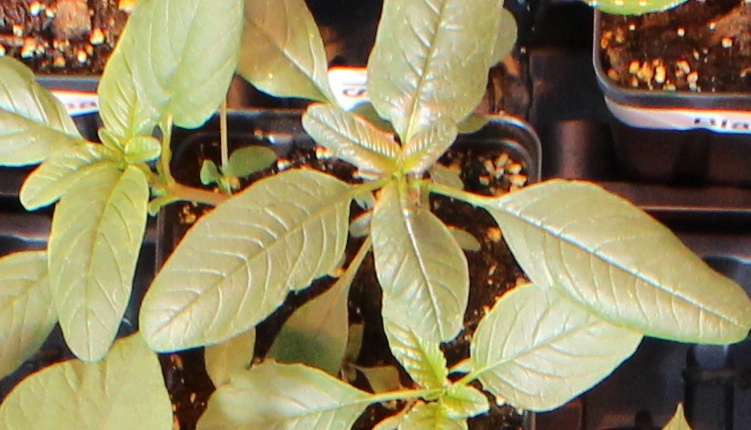
Label: Waterhemp